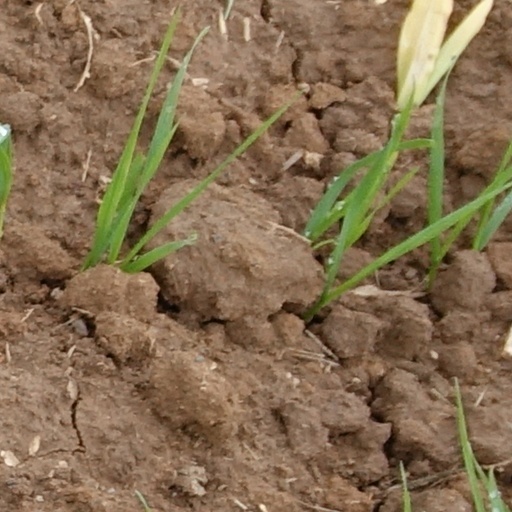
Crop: wheat